Road space rationing

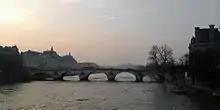
Traffic was restricted in Paris in March 2014 due to a peak in the levels of particulate matter.

In January 2017 a combination of cold, still winter weather and poor air quality prompted Oslo city authorities to ban diesel-powered cars from municipal roads to combat rising air pollution for at least two days. The ban did not apply on the national motorways. This was the first time ever Oslo implemented a ban of this type after the city council agreed on the use of such a measure in February 2016. The diesel ban went into effect from 6a.m. until 10p.m on 17 January 2017, and motorists violating the ban were fined 1,500 kroner (~ ). The temporary ban scheduled for 18 January was lifted after officials said the weather forecast indicated that higher altitude winds would clear the air.